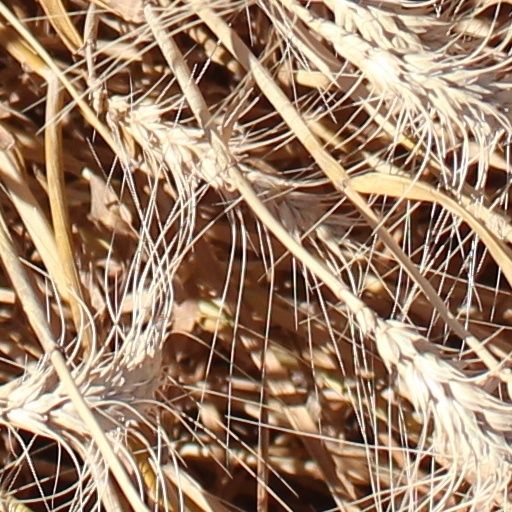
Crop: wheat